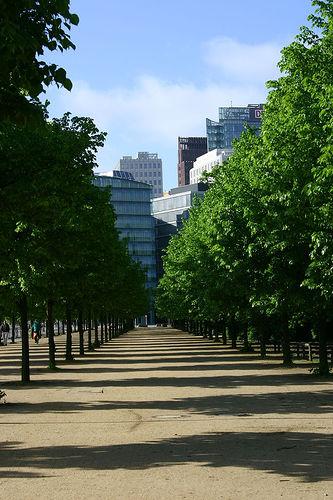
Weather: cloudy or overcast